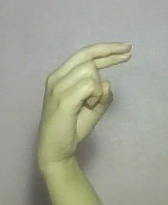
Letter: zay